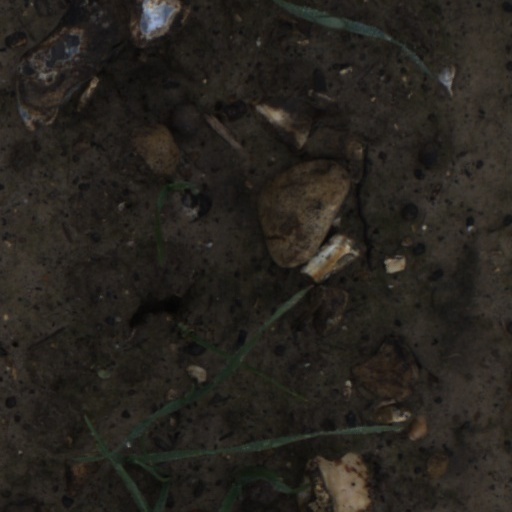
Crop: wheat